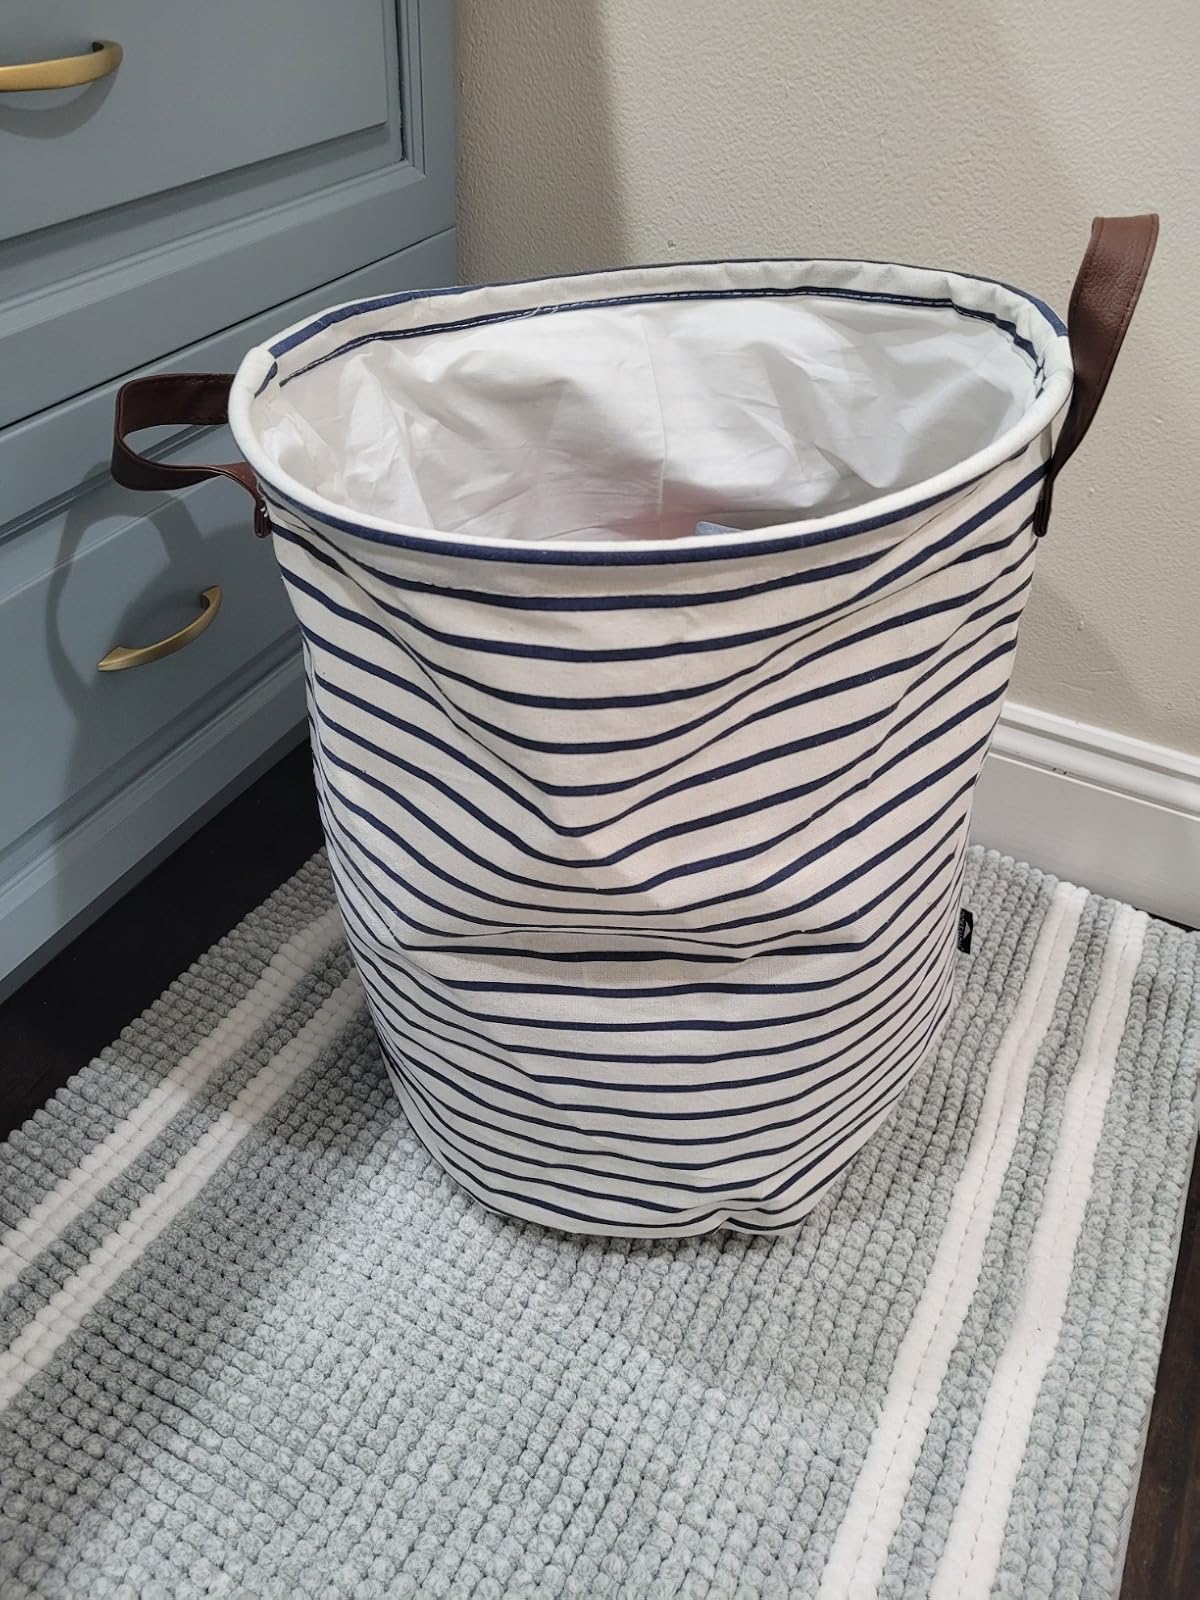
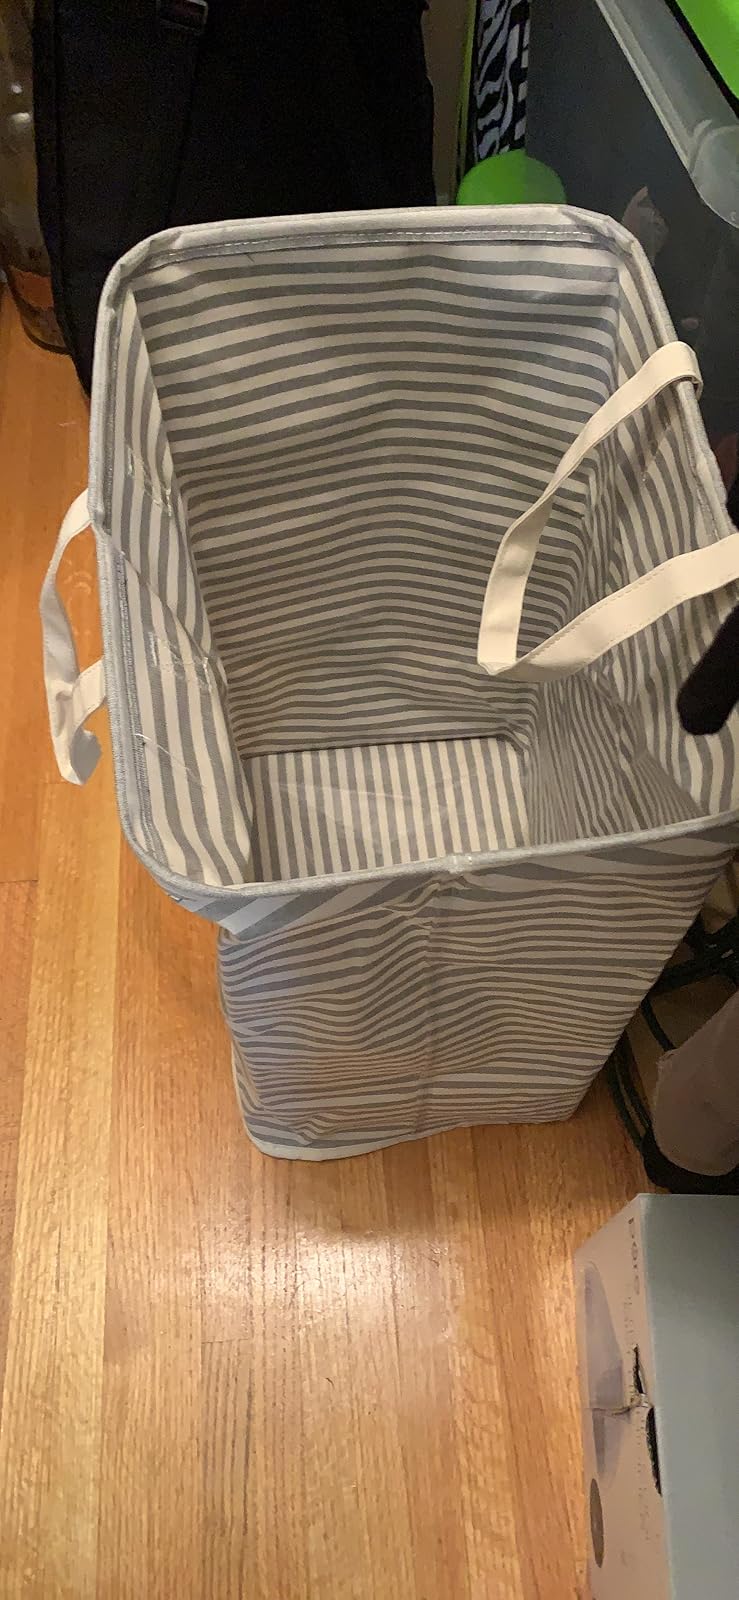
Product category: items_hamper
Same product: no